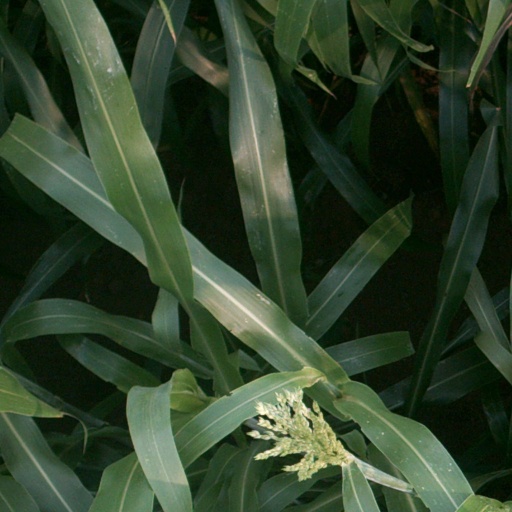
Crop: sorghum